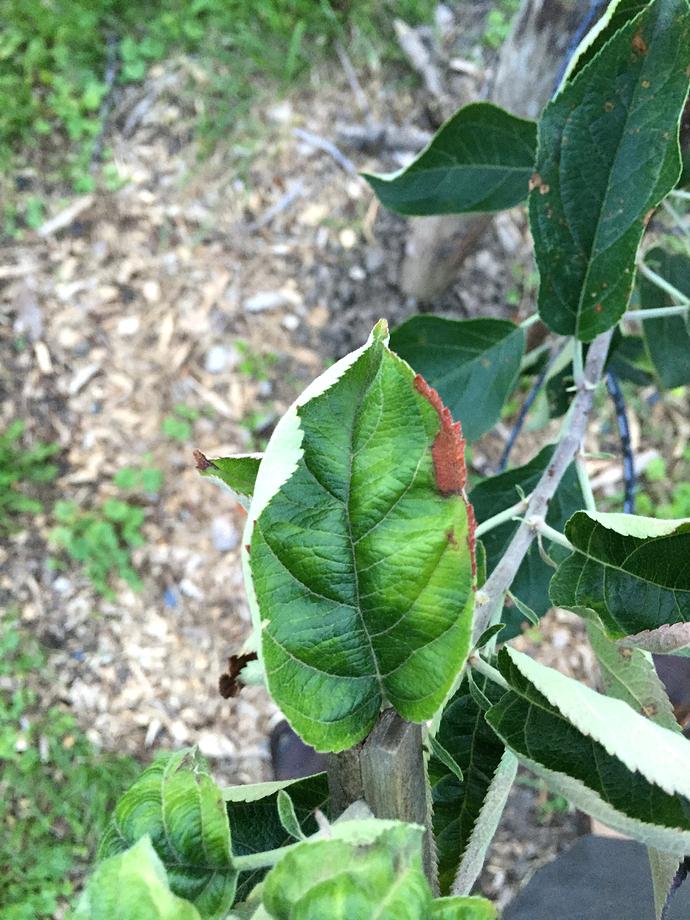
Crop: apple
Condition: healthy